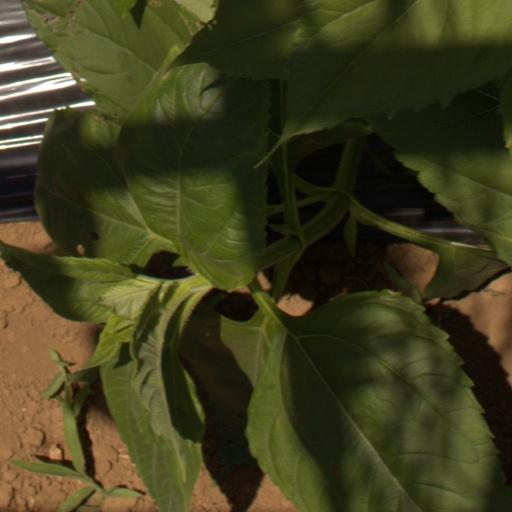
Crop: Jerusalem artichoke